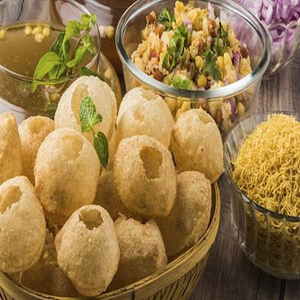
Dish: panipuri